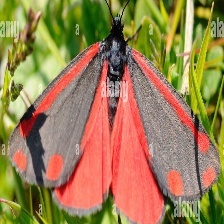
Species: CINNABAR MOTH